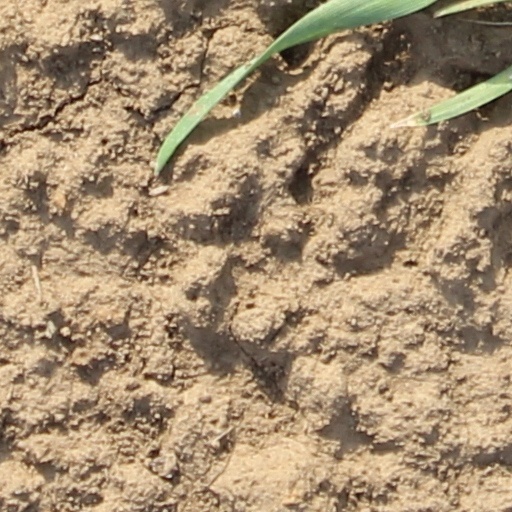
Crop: wheat